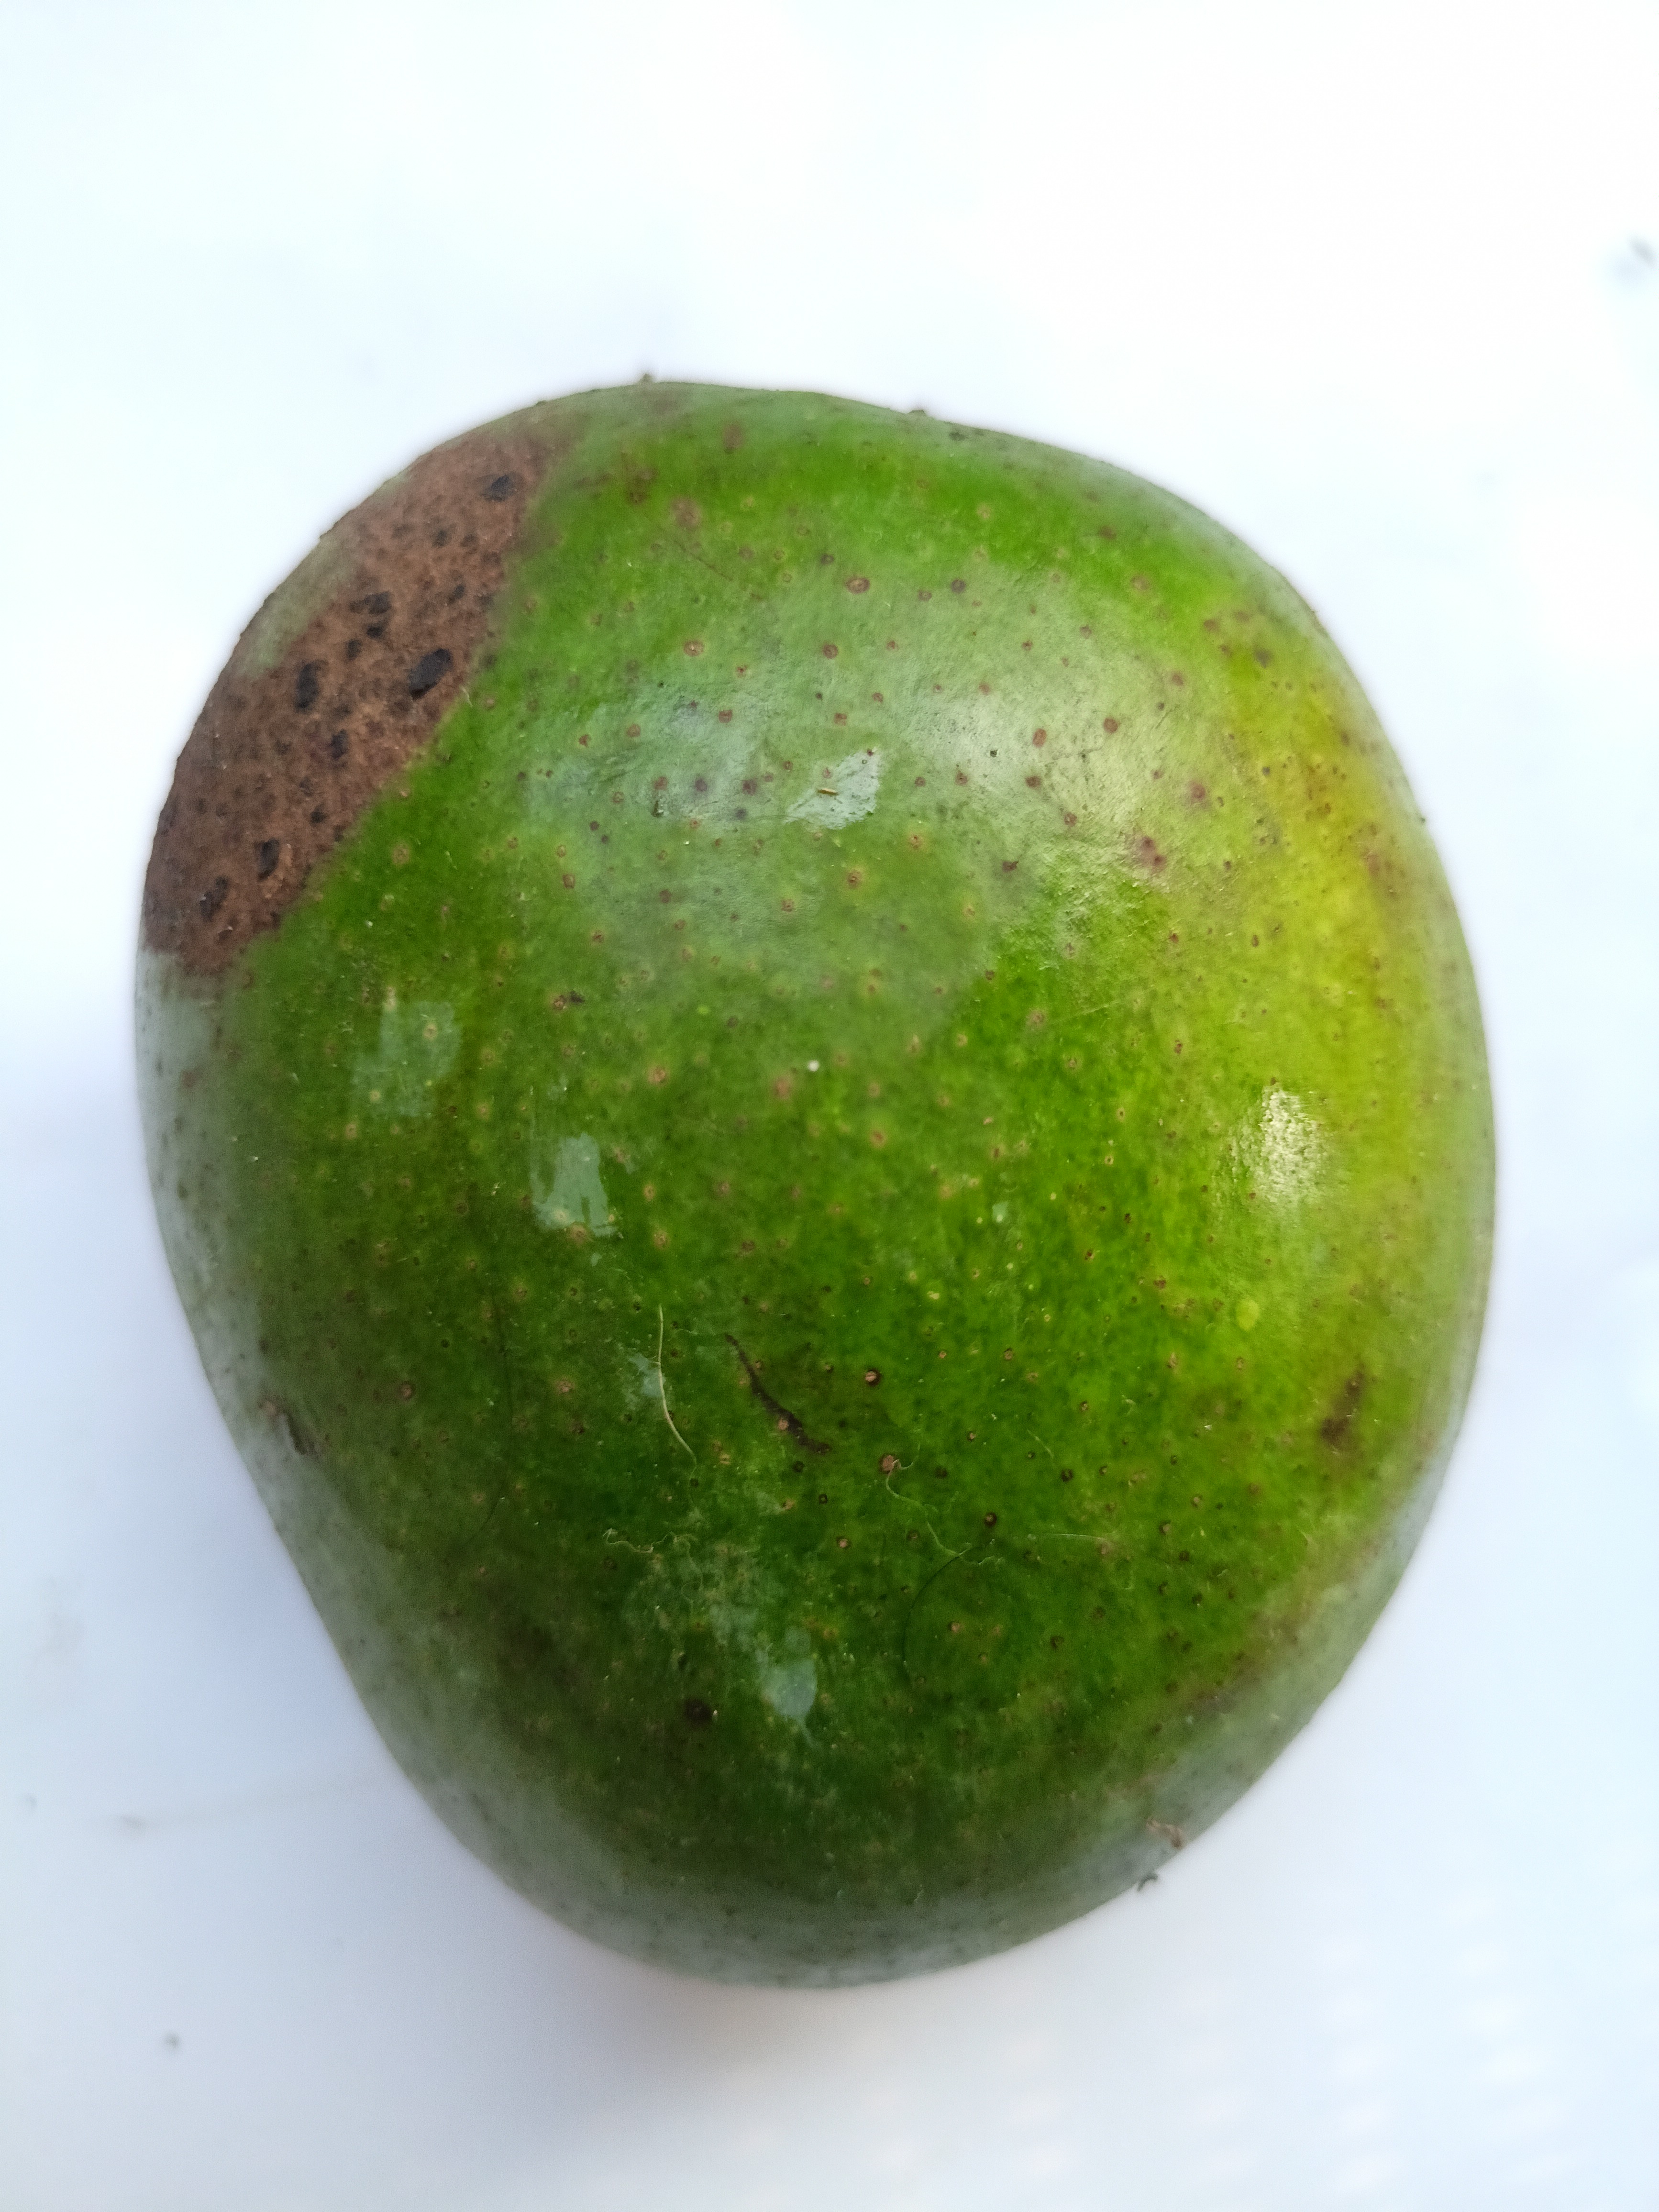
Mango variety: Khrishapat